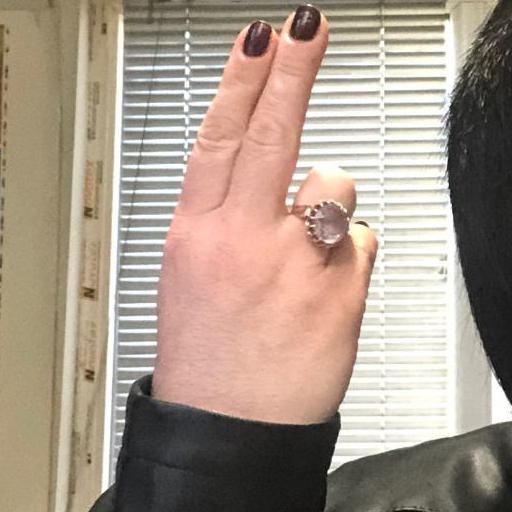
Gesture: two_up_inverted